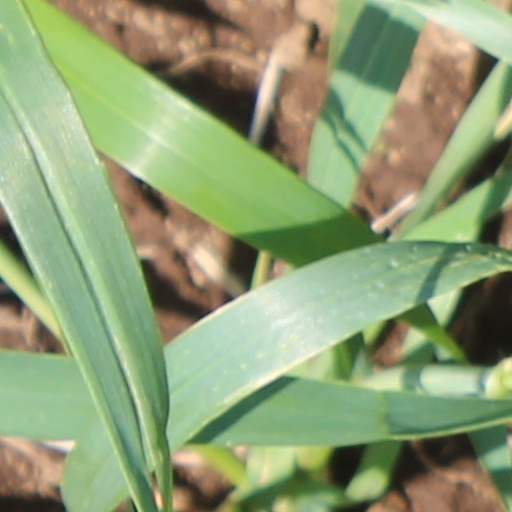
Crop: wheat